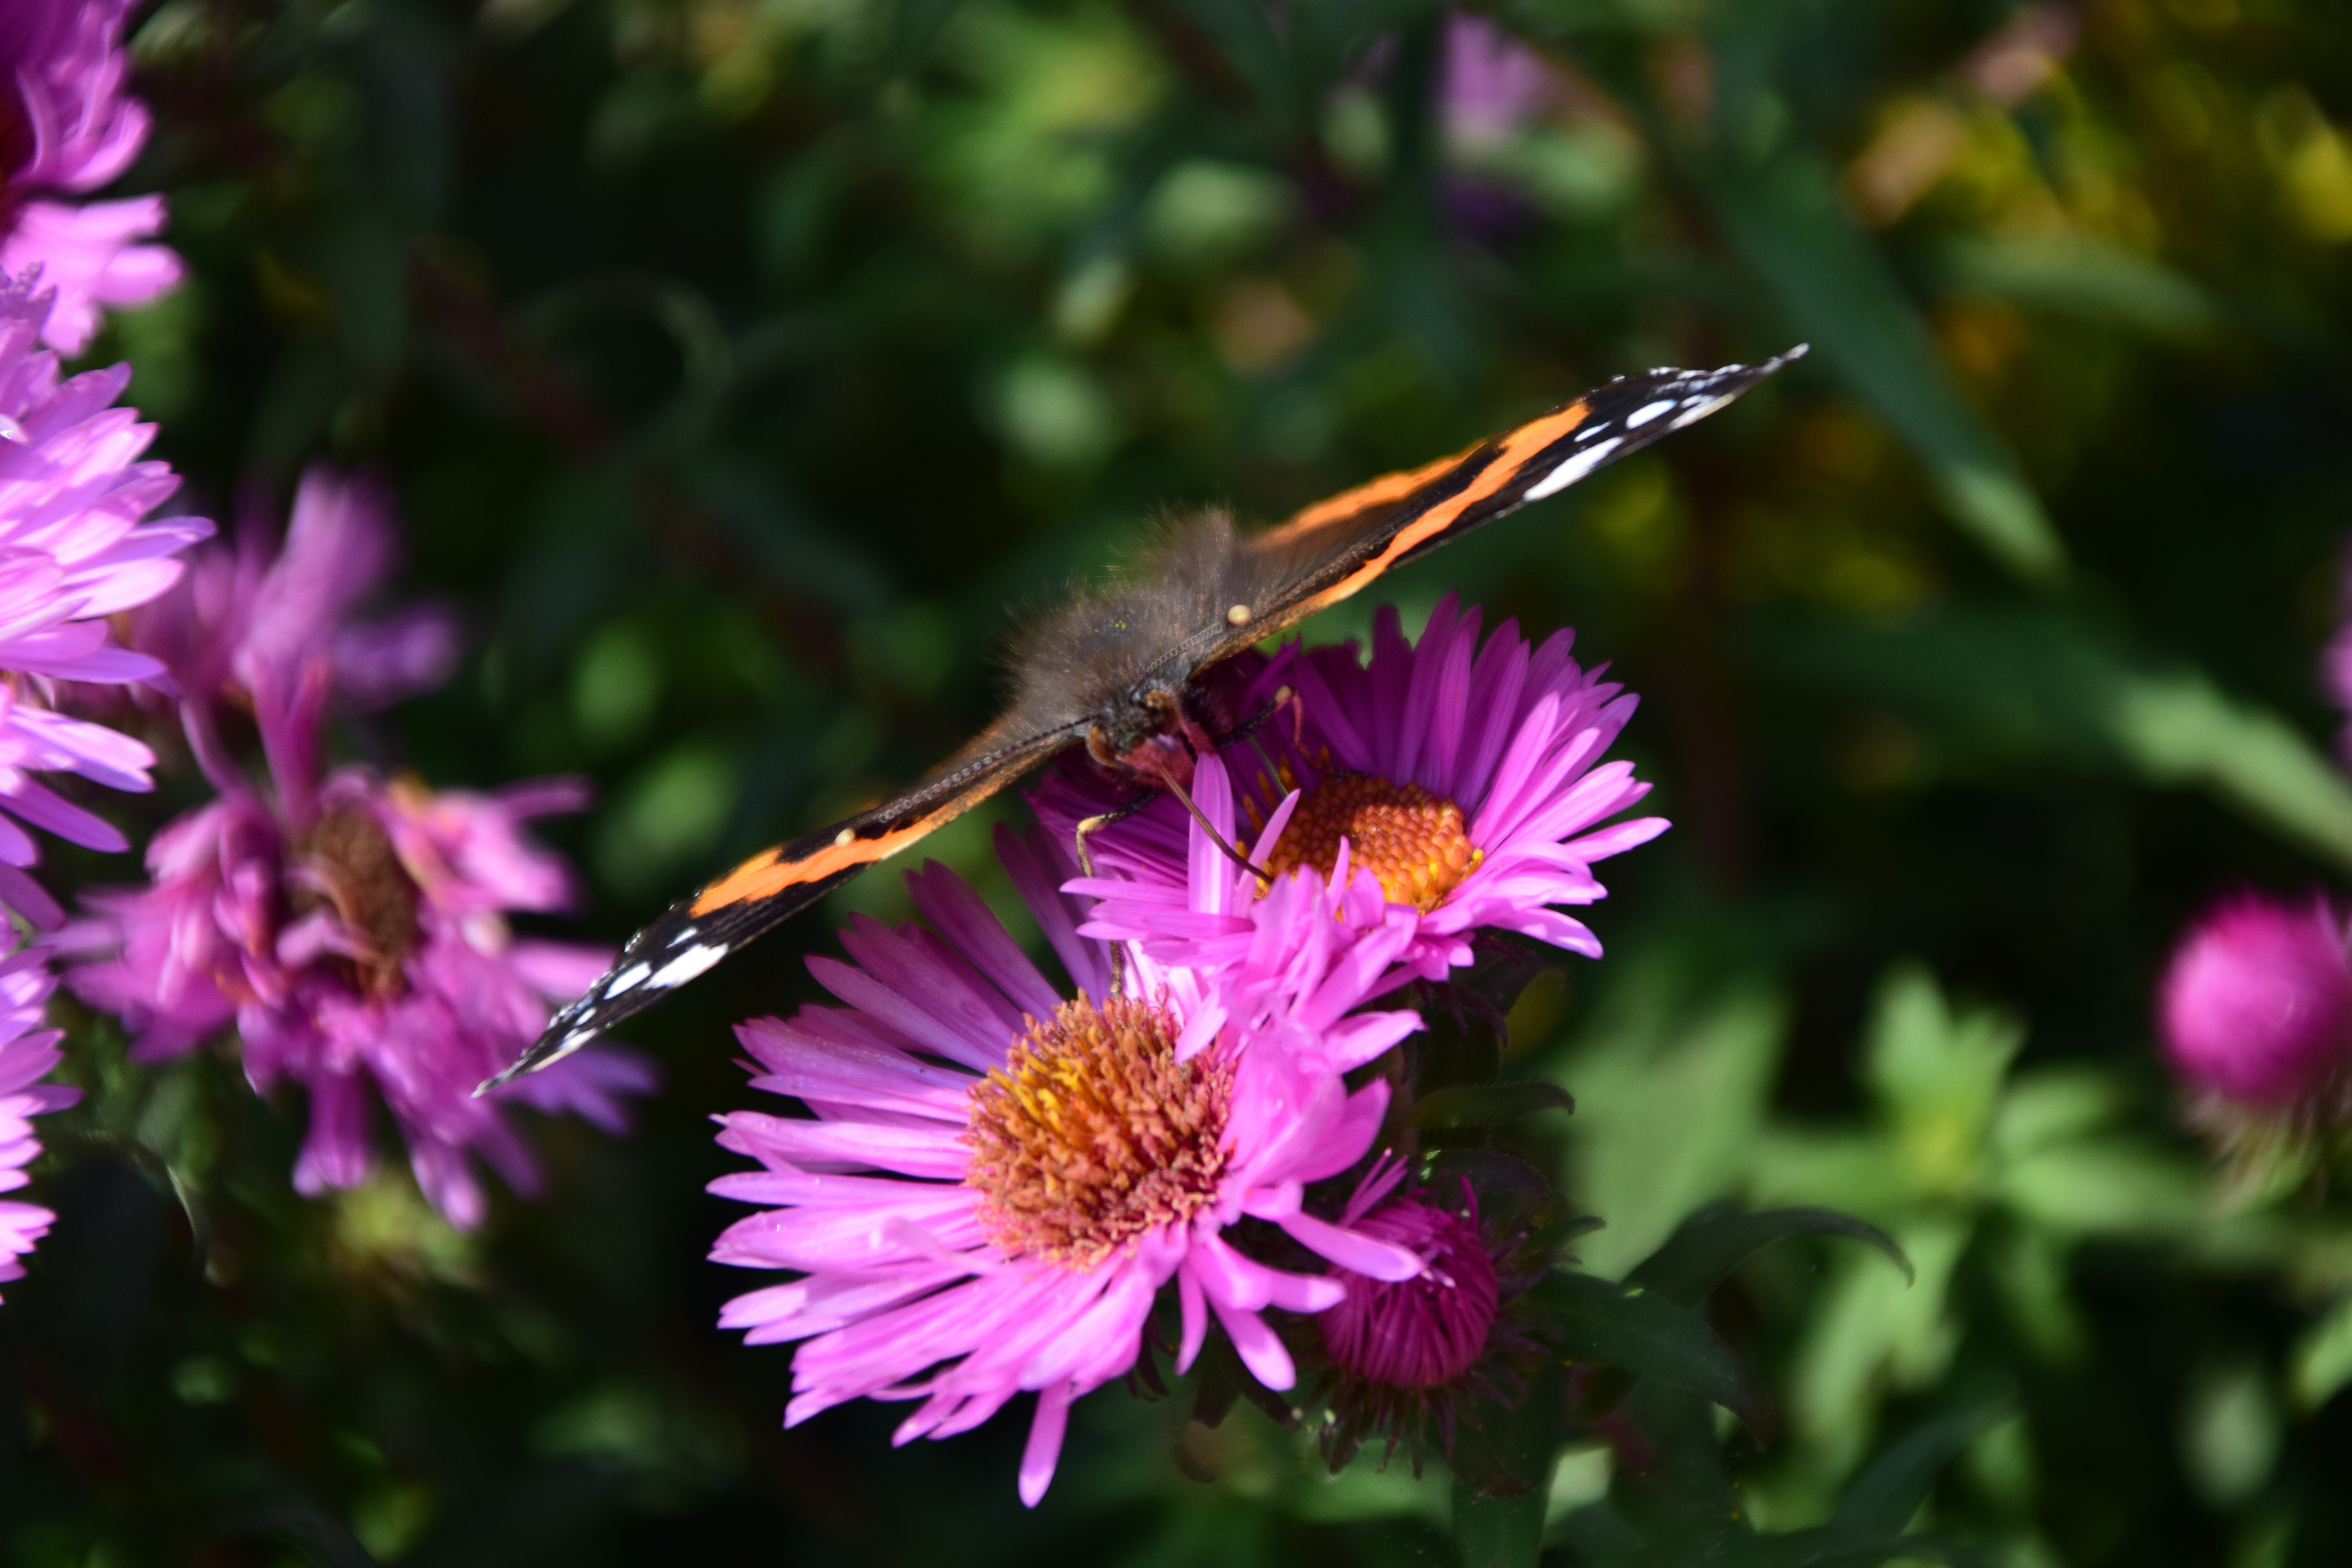
nature, plant, meadow, flower, petal, summer, insect, botany, butterfly, close, flora, fauna, peacock, wildflower, aster, beautiful, nectar, macro photography, peacock butterfly, flowering plant, daisy family, annual plant, land plant